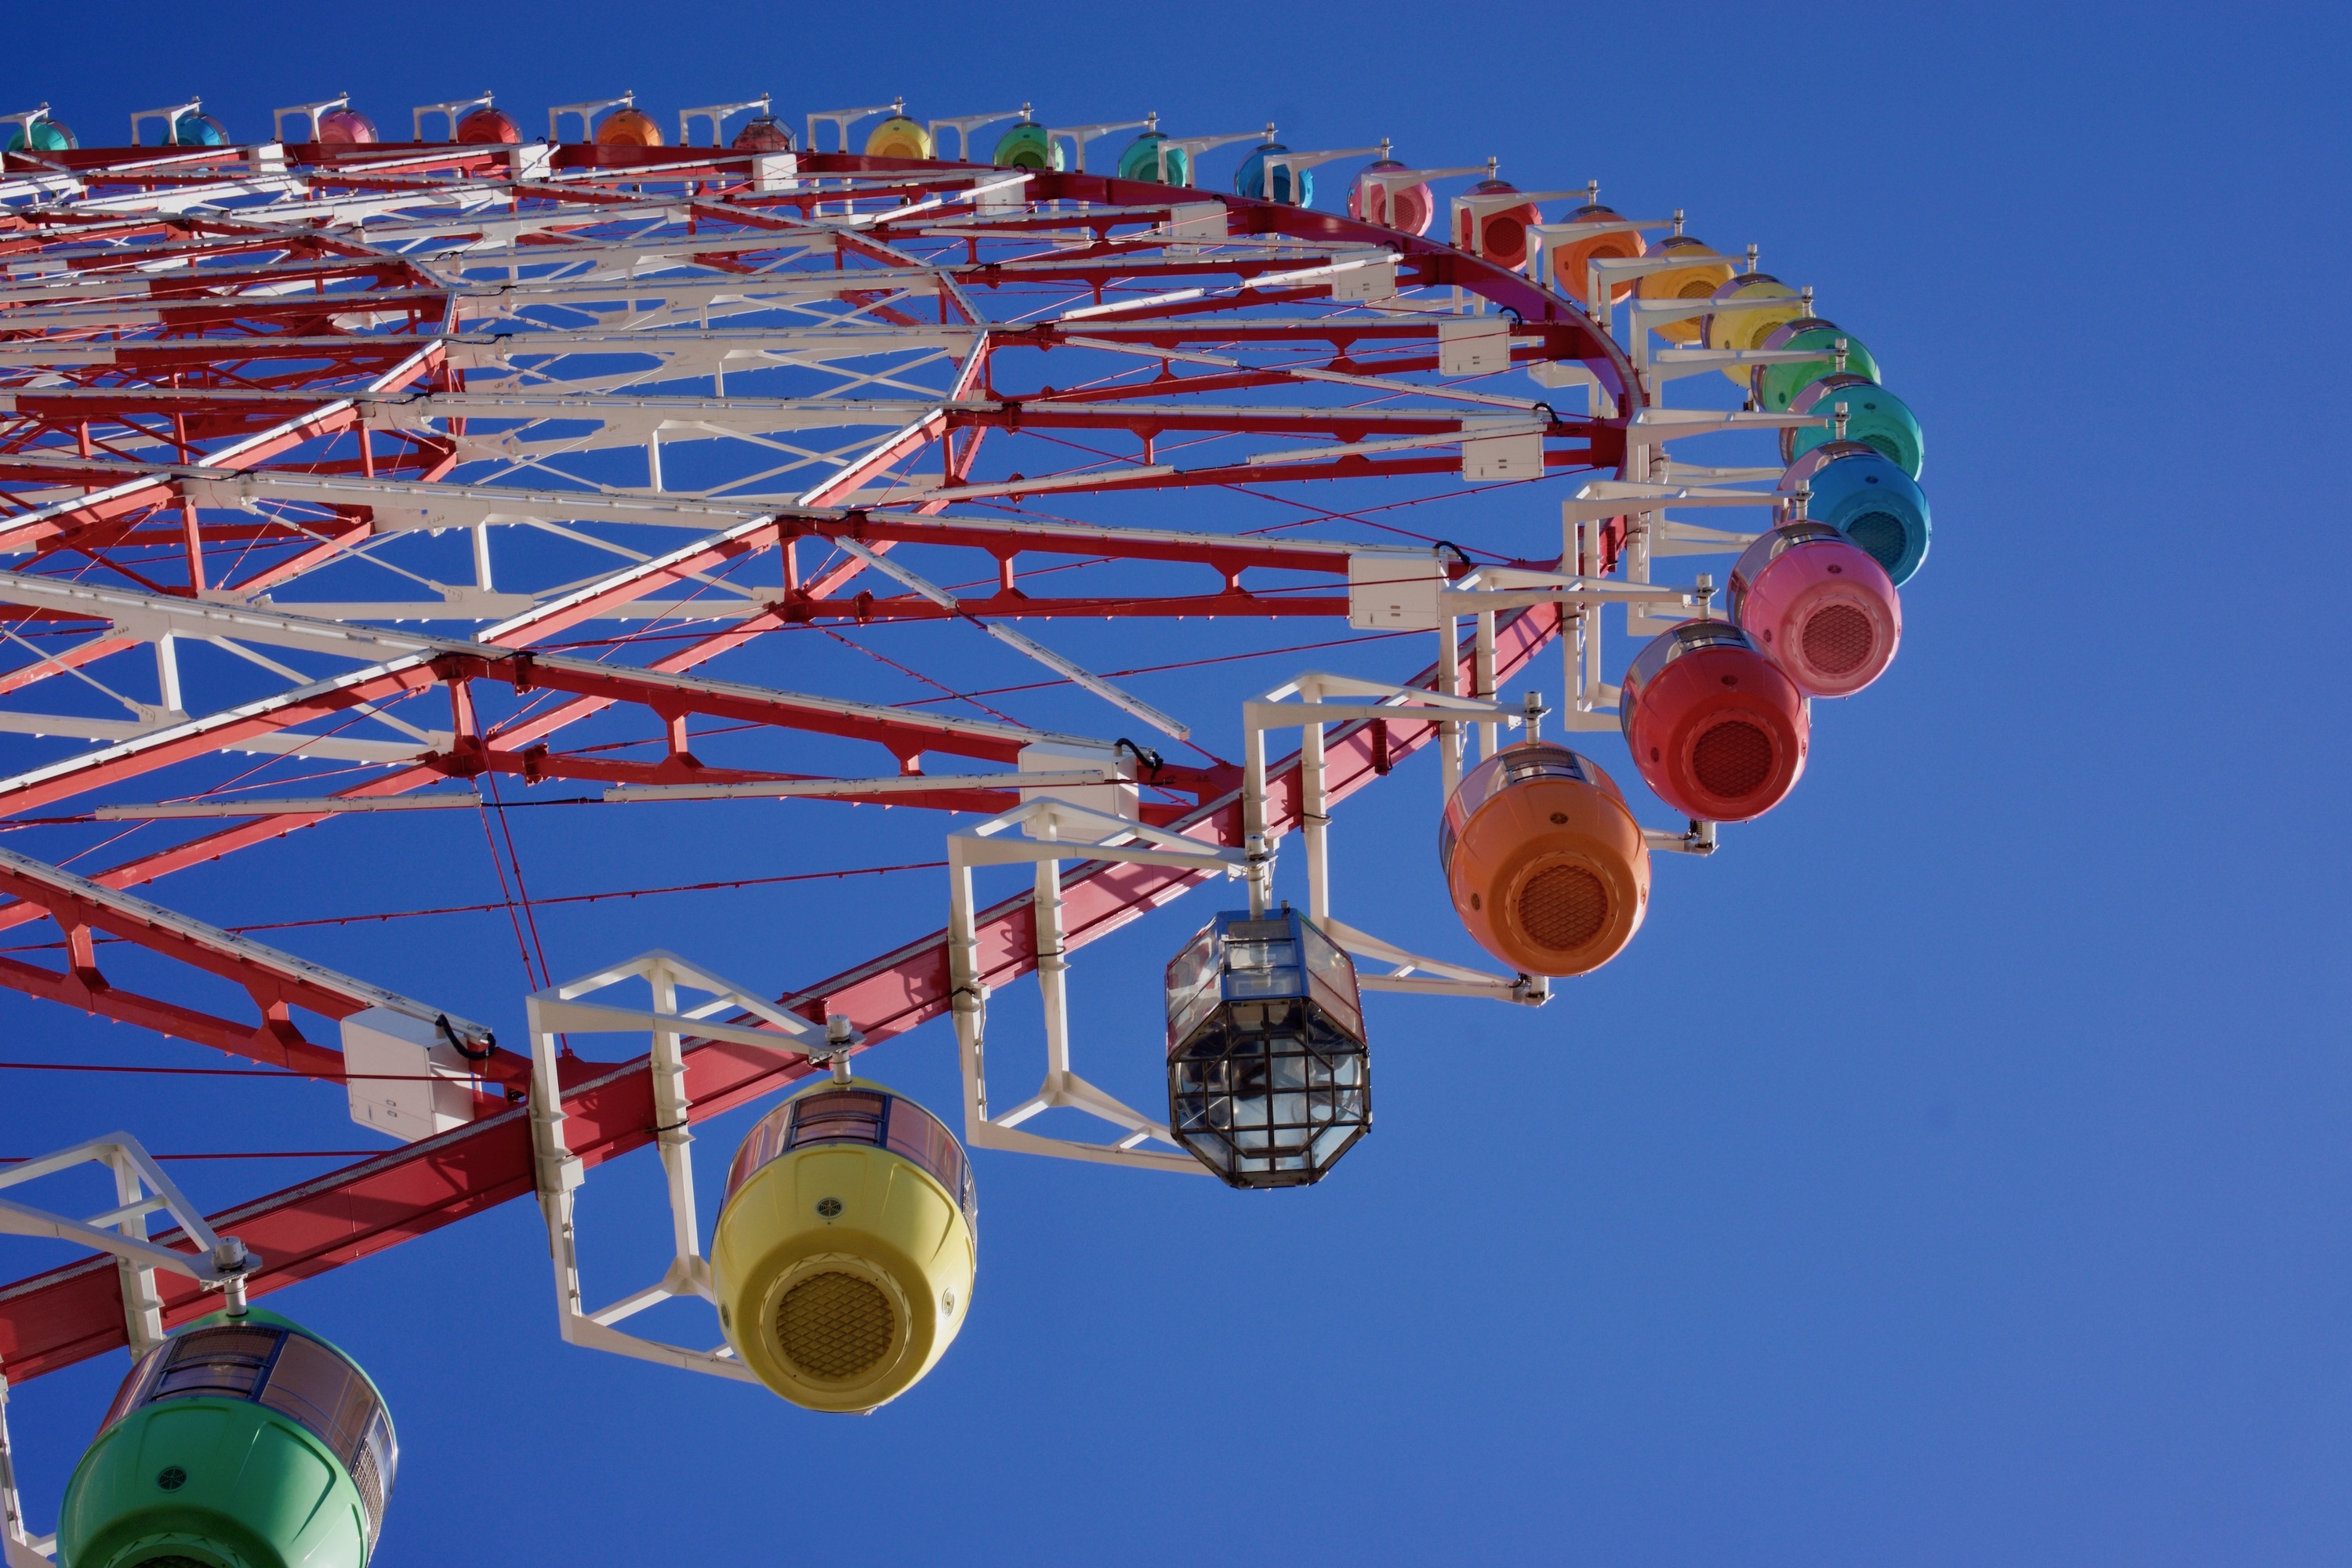
sky, wheel, vacation, recreation, ferris wheel, carnival, amusement park, park, attraction, colorful, toy, stadium, roller coaster, festival, fun, tokyo, playground, ferris, water park, amusement, fair, entertainment, festivity, amusement ride, outdoor recreation, atmosphere of earth, sport venue